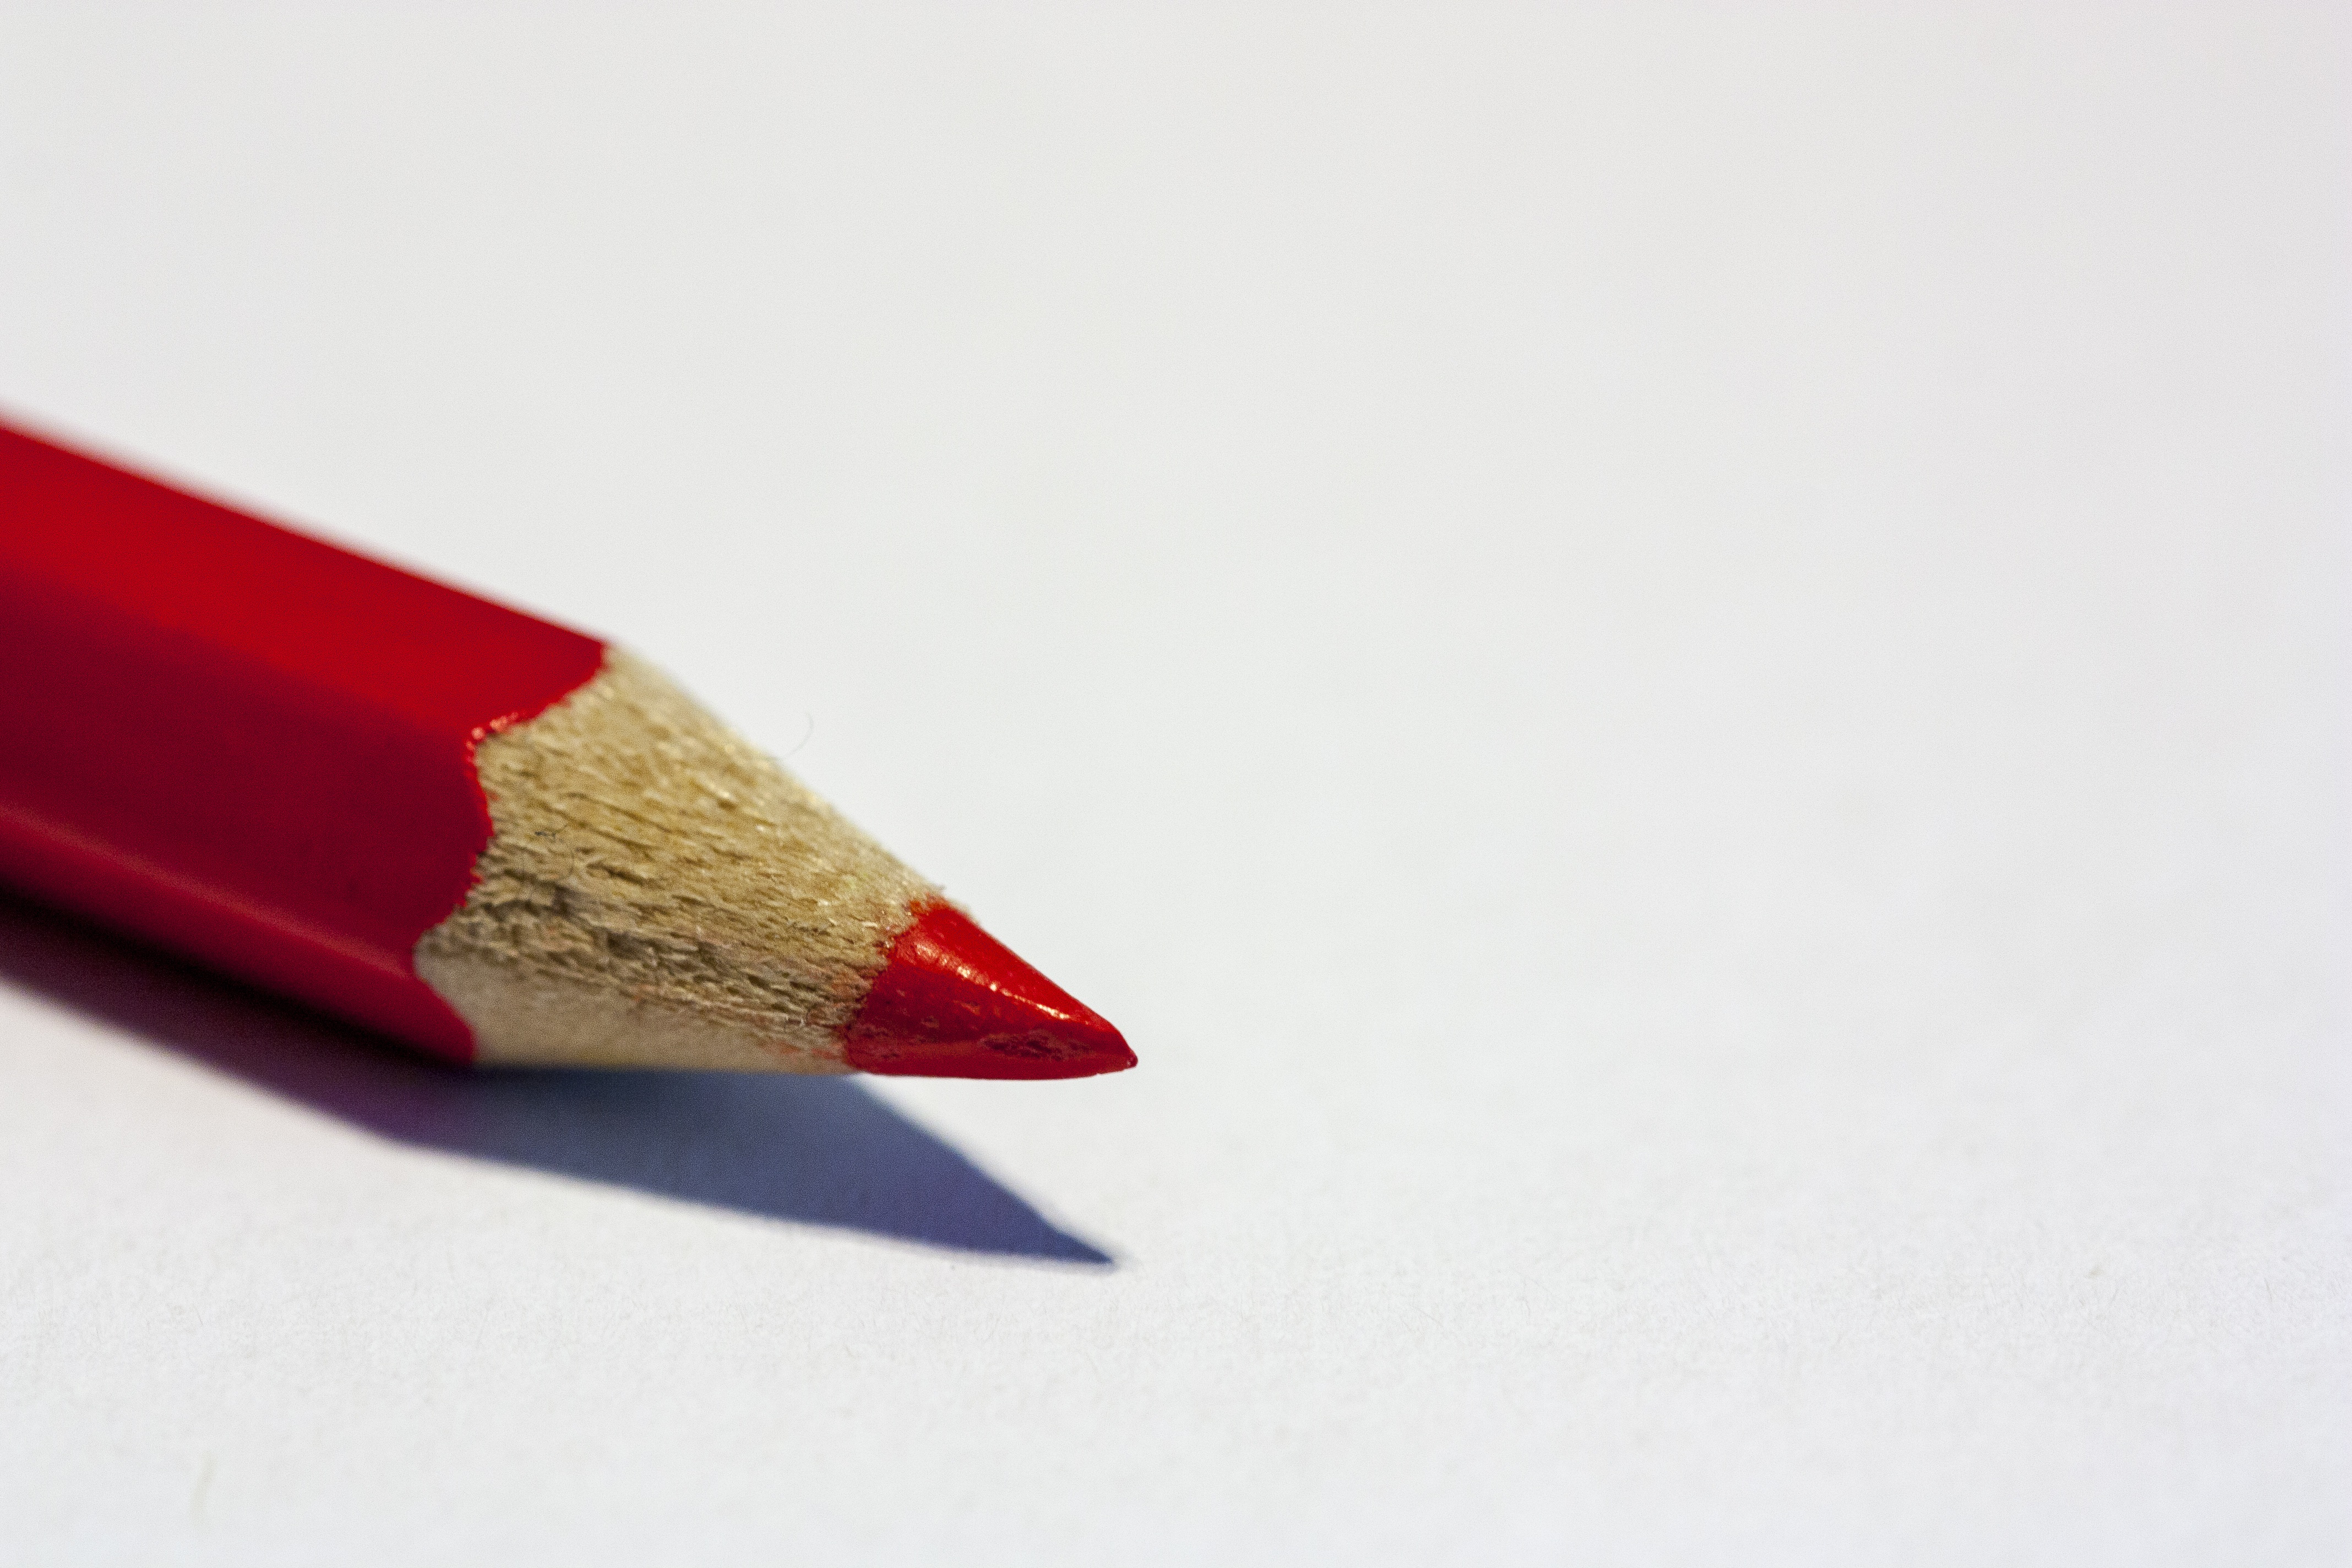
writing, hand, pencil, pen, red, color, paint, paper, close, colored pencil, art, pens, crayons, draw, pointed, colour pencils, wooden pegs